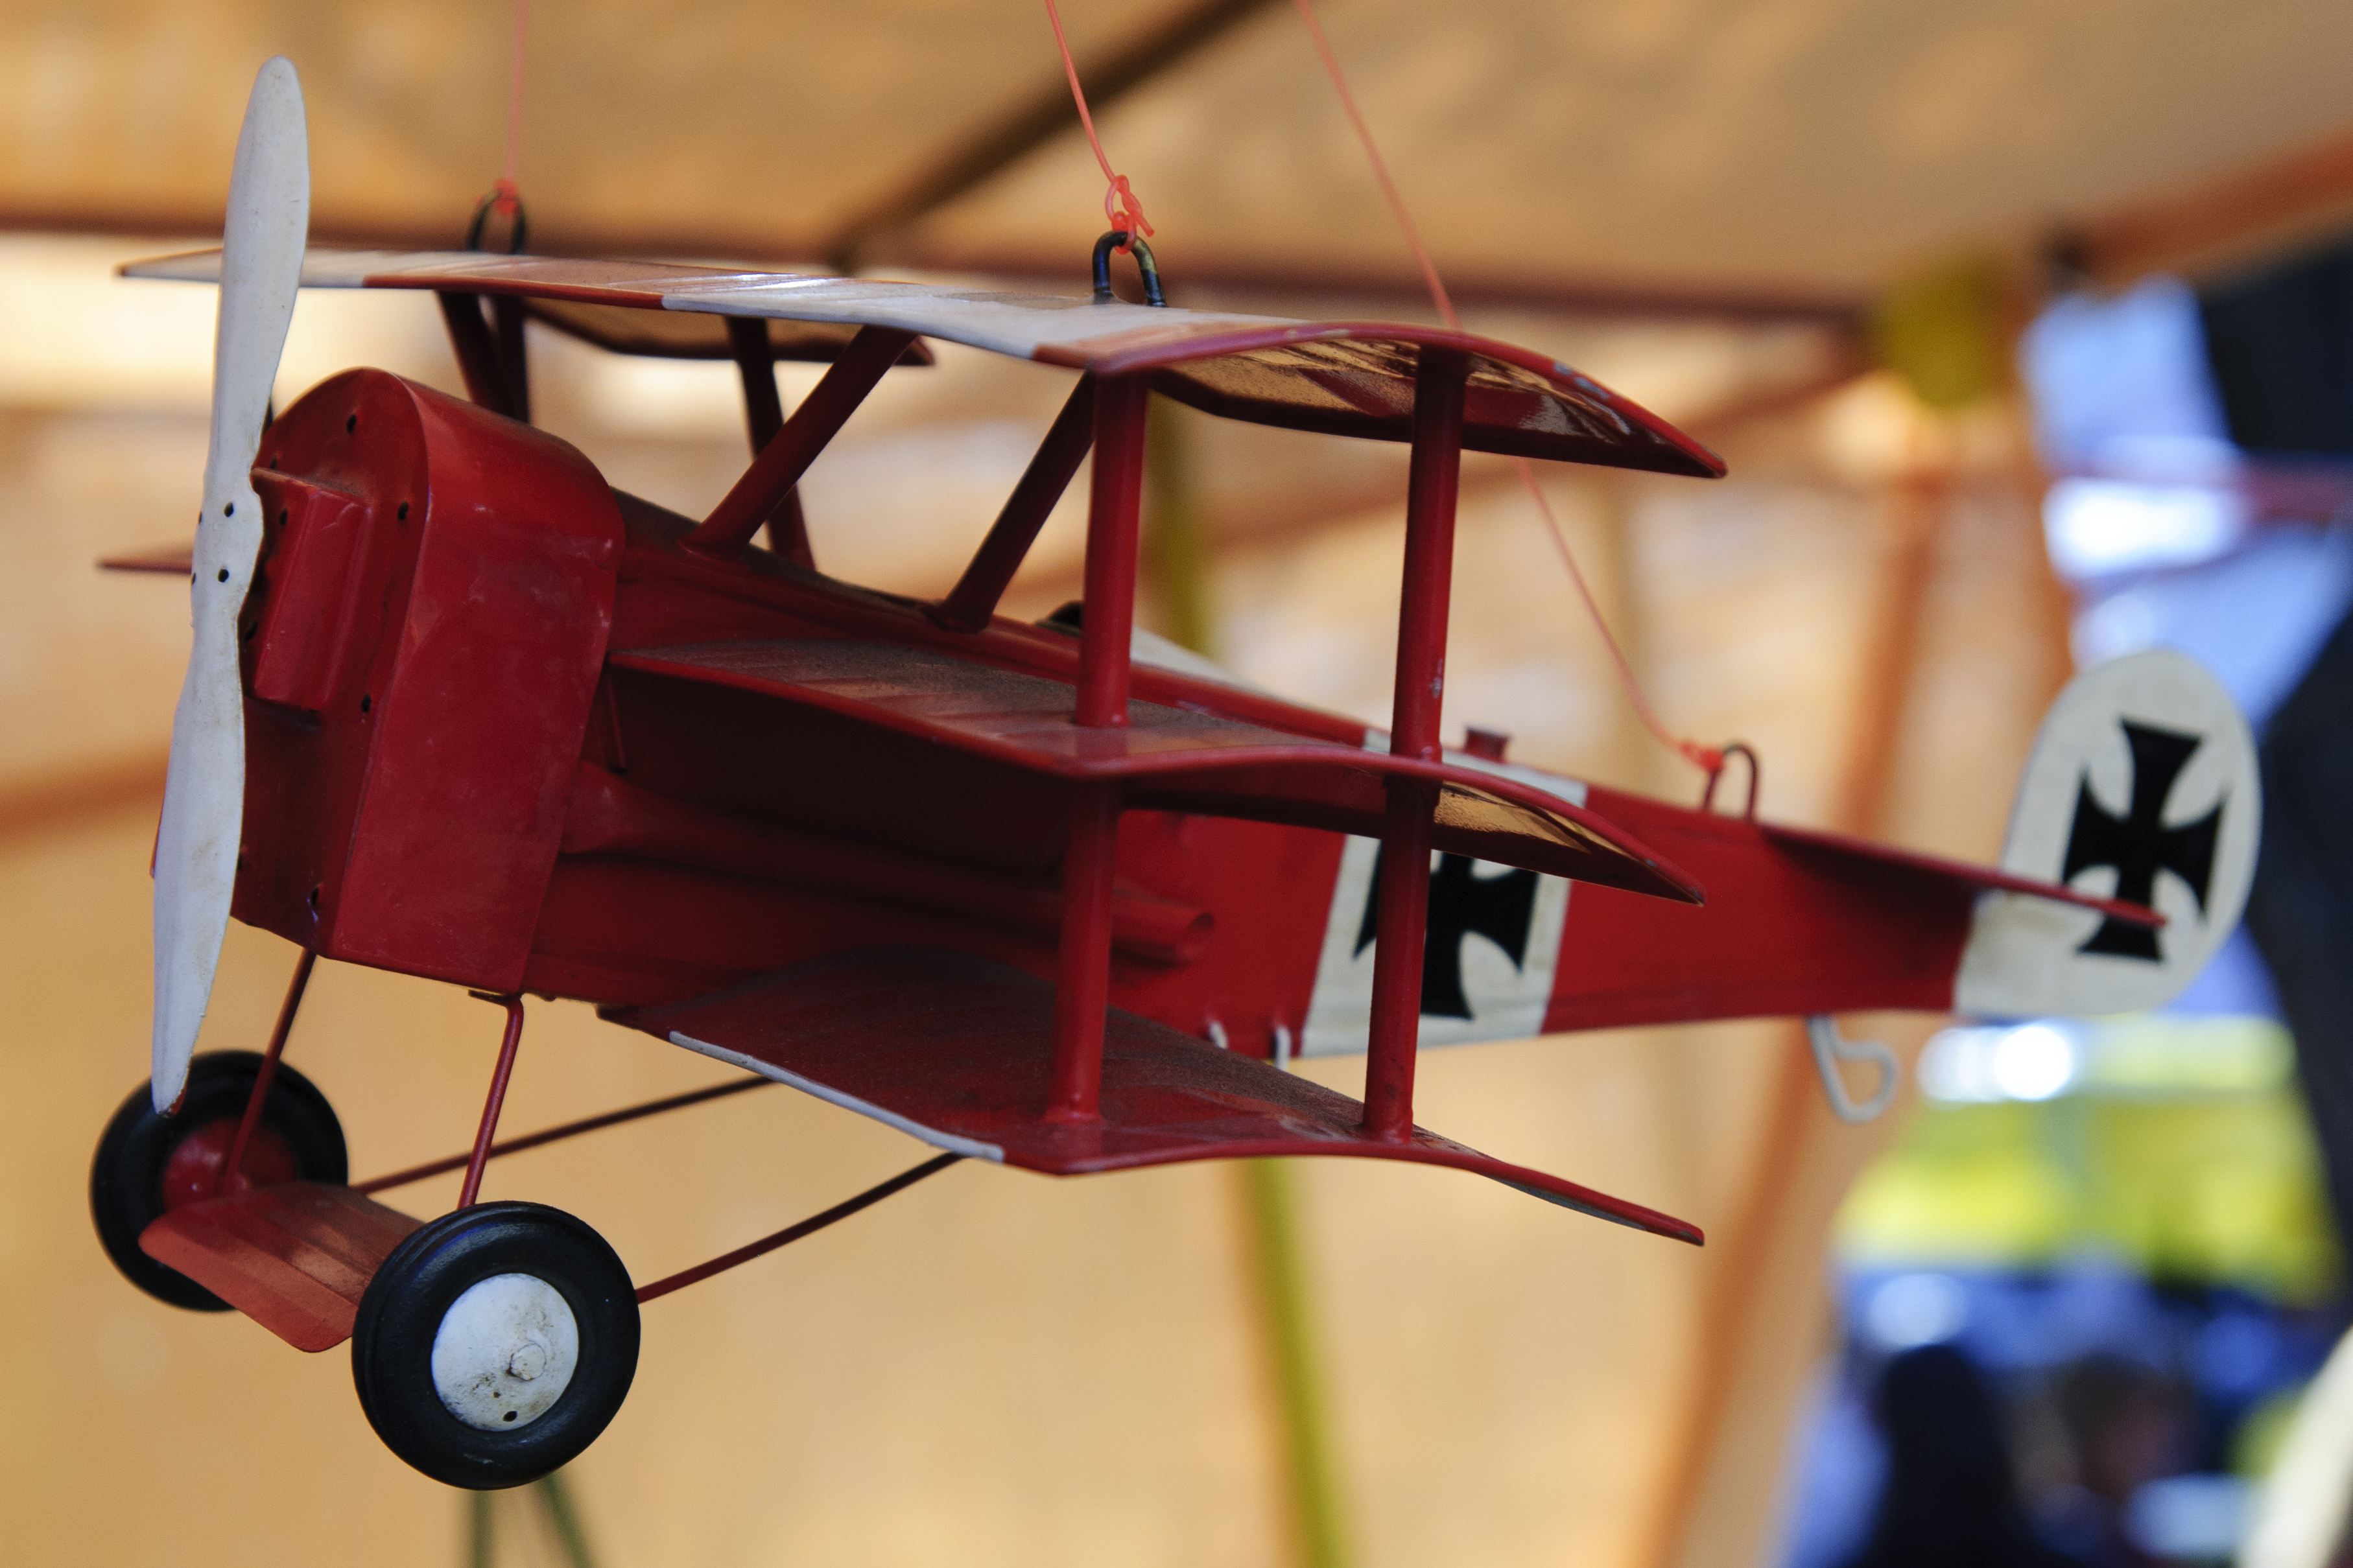
wing, airplane, aircraft, red, vehicle, aviation, flight, nikon, toy, argentina, biplane, buenosaires, aires, d300, approved, model aircraft, military aircraft, atmosphere of earth